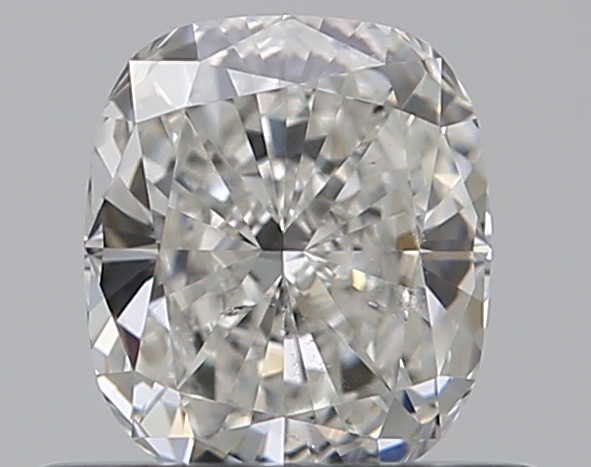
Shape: cushion
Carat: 0.5
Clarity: SI1
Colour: G
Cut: EX
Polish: EX
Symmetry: VG
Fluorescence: N
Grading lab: GIA
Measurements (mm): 5.03 x 4.38 x 2.82